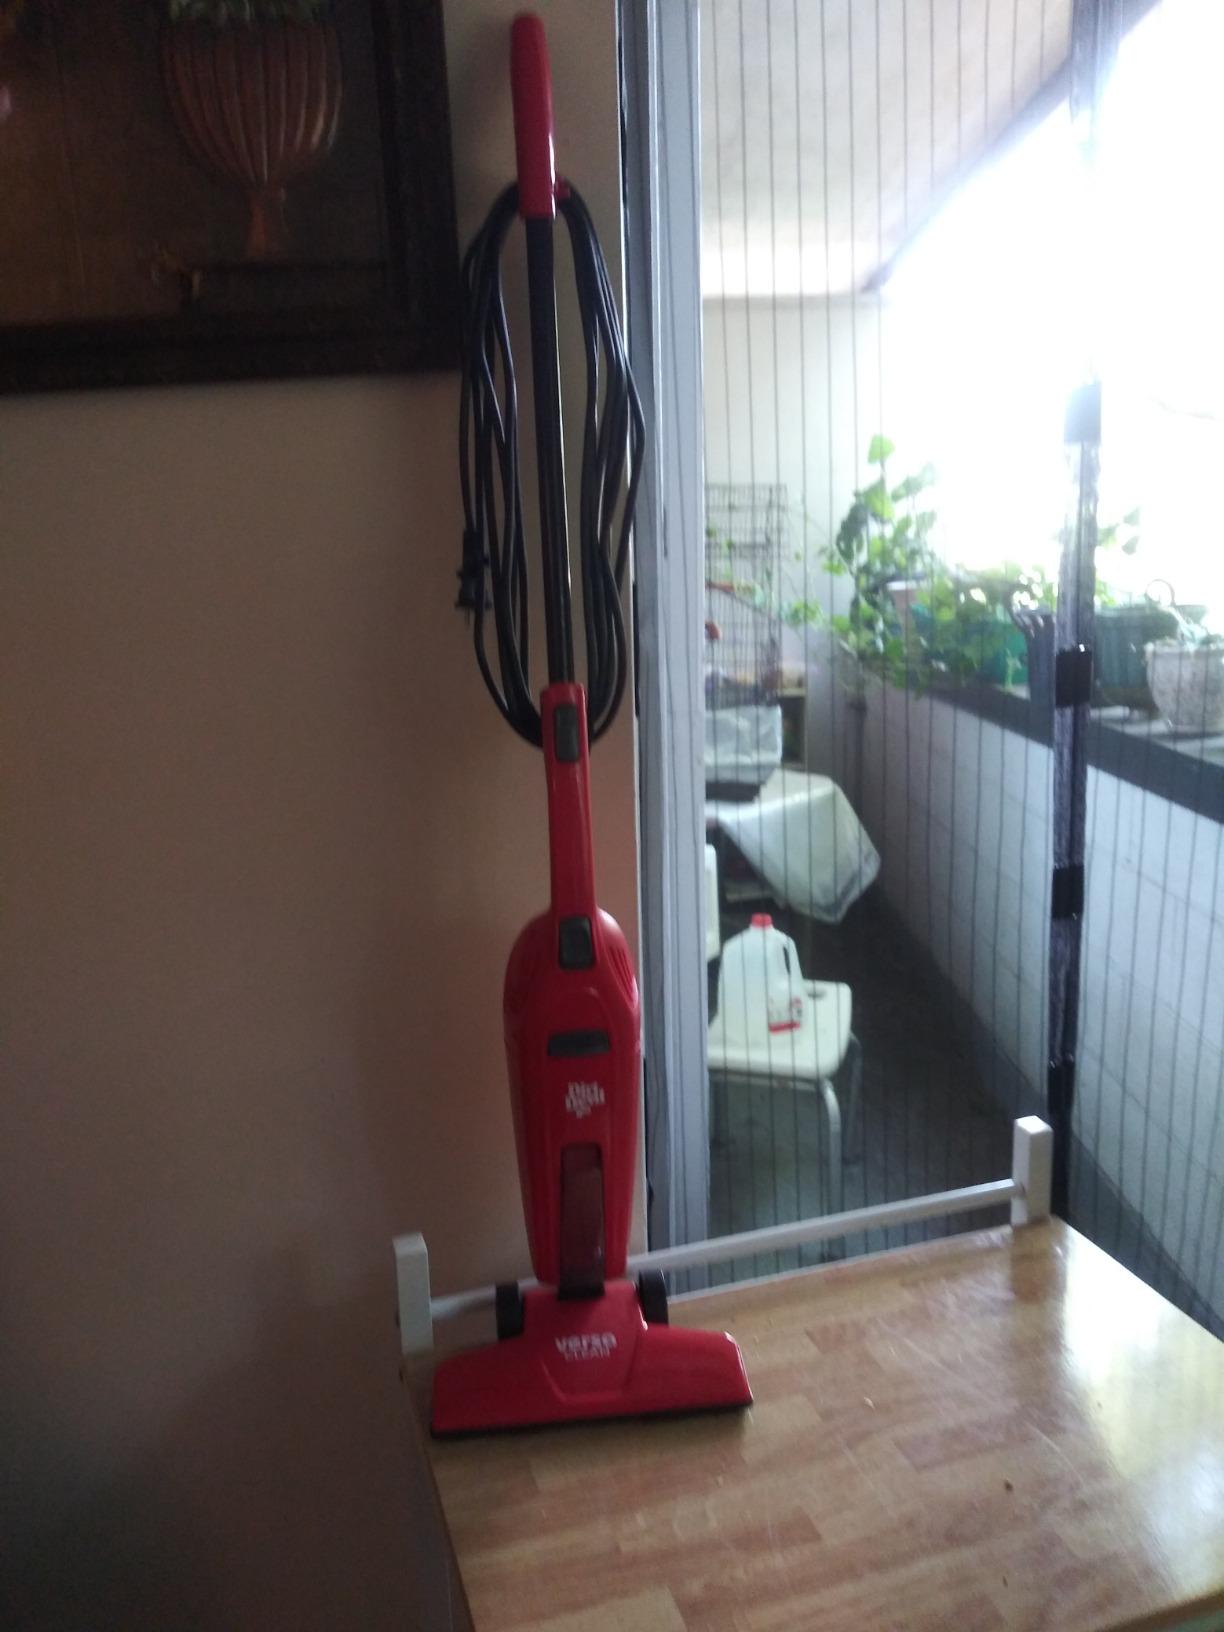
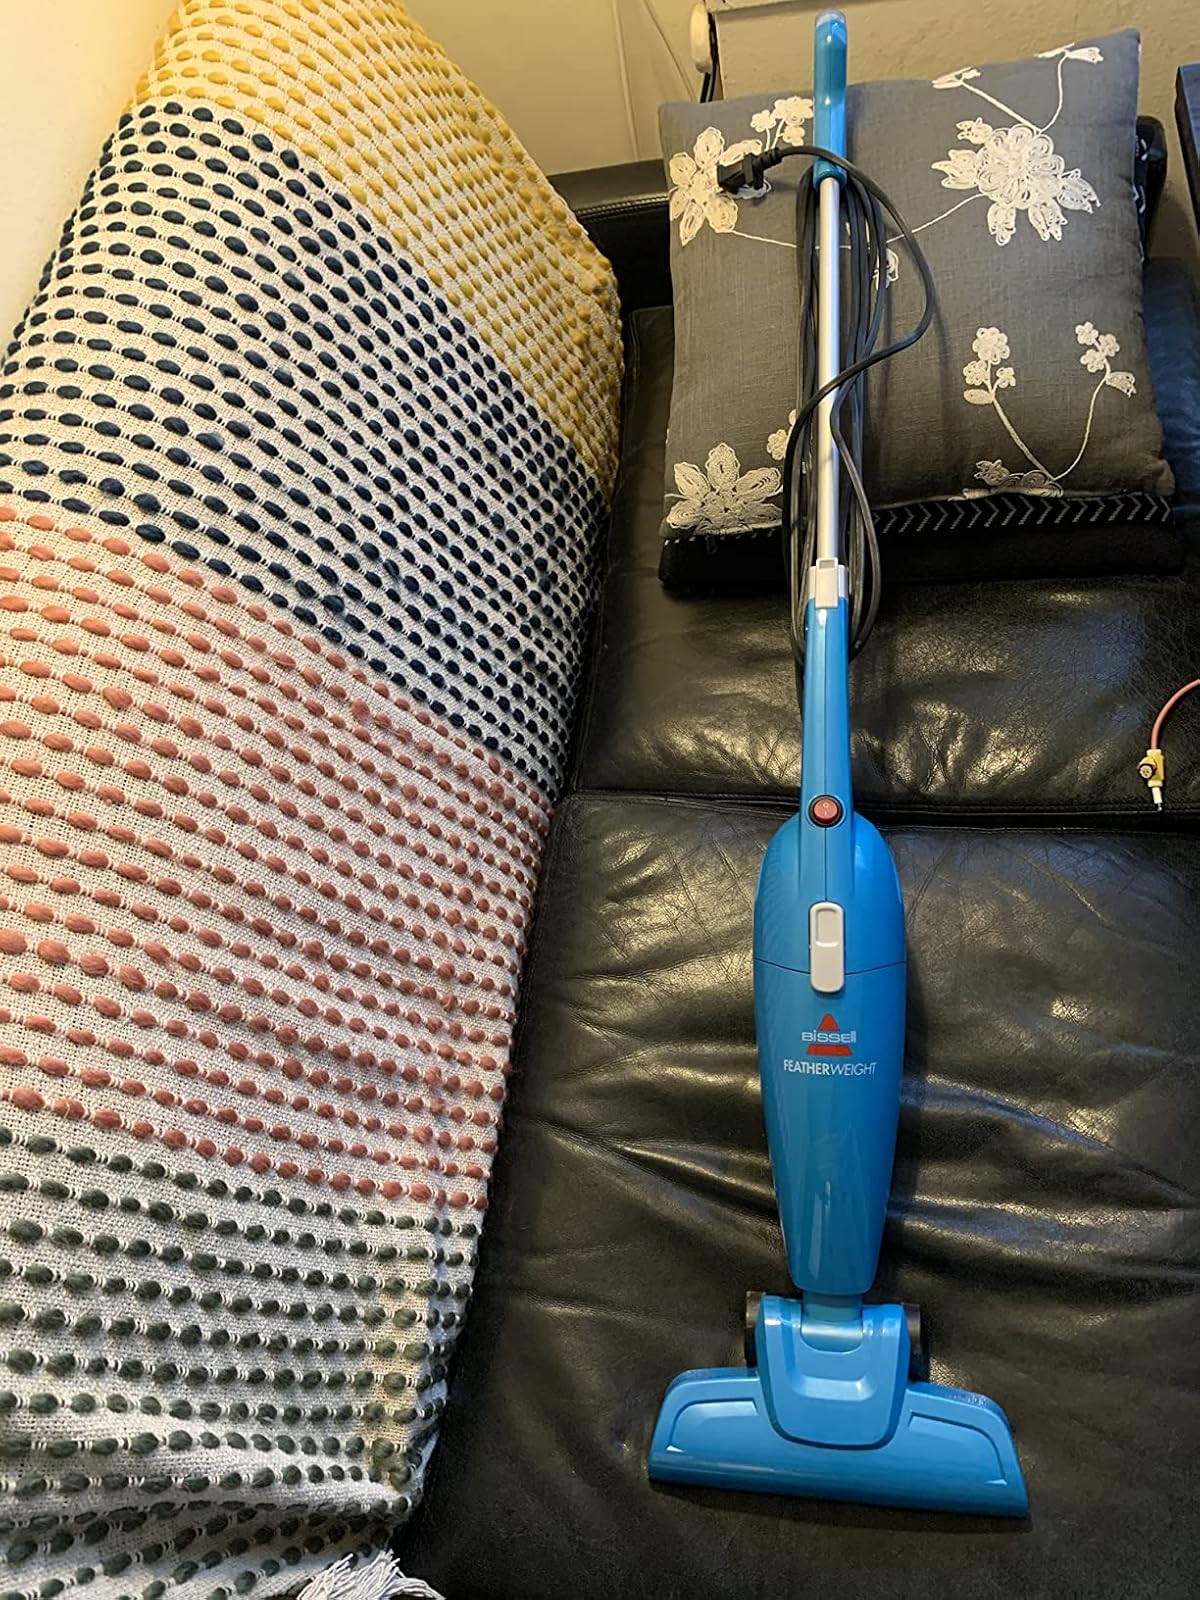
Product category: items_vacuum
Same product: no